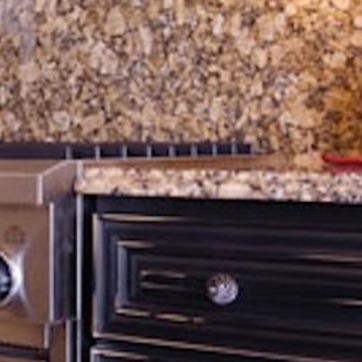
Material: polishedstone